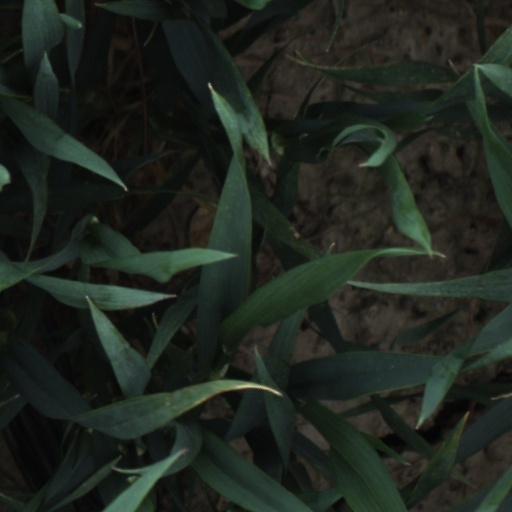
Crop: wheat